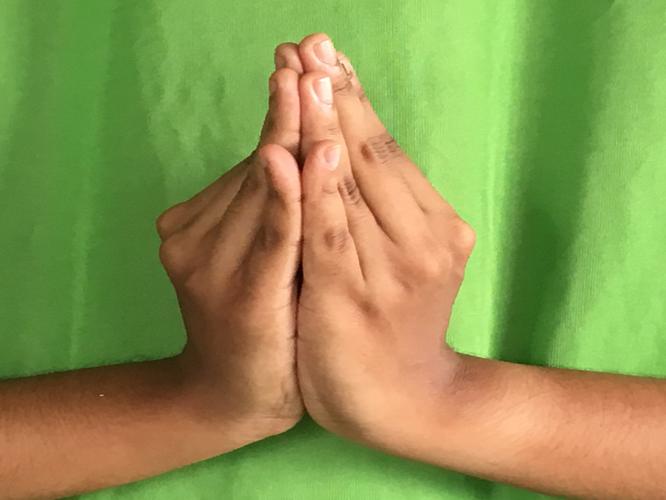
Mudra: Kapotham
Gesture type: double_hand